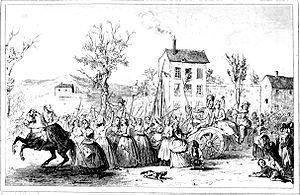
Cette page concerne l'année 1789 du calendrier grégorien.